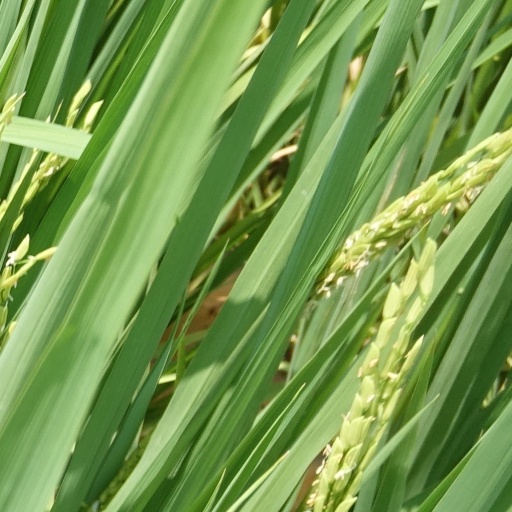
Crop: rice